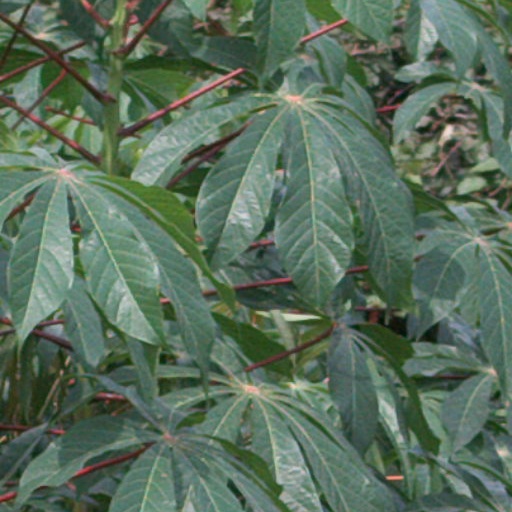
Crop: cassava